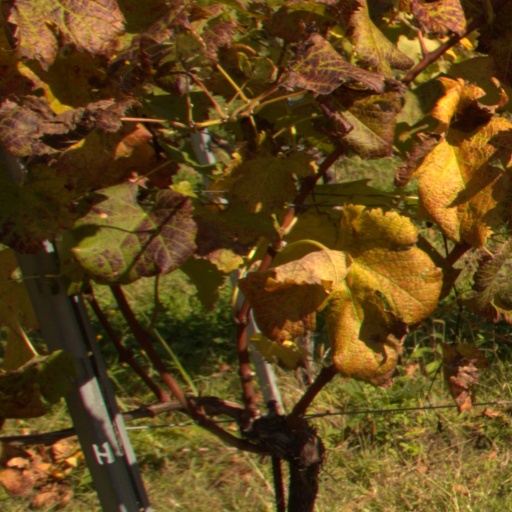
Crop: grape